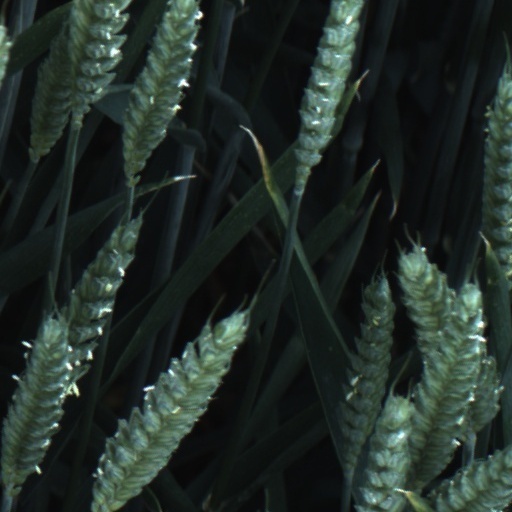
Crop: wheat